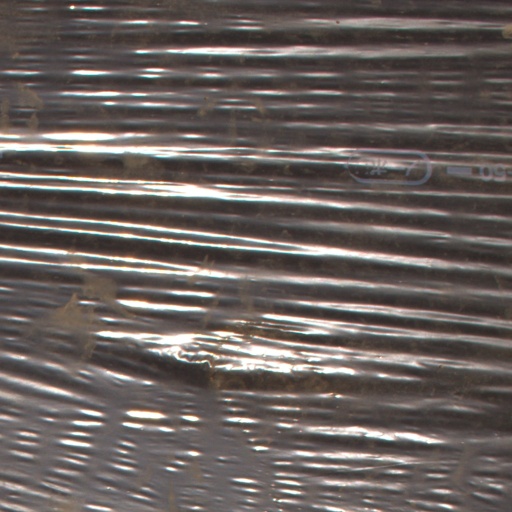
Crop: Jerusalem artichoke